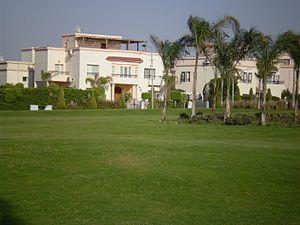
Al Rehab est un quartier du Nouveau Caire. Il a vocation à regrouper 220 000 habitants.